London Caledonians F.C.

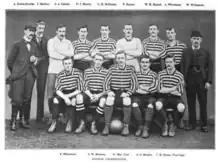
1894

London Caledonians F.C. was an amateur football club based in London, primarily for Scottish players. They were founder members of the Isthmian League, which they won in its inaugural season. They remained in the league until 1939 when the club folded.